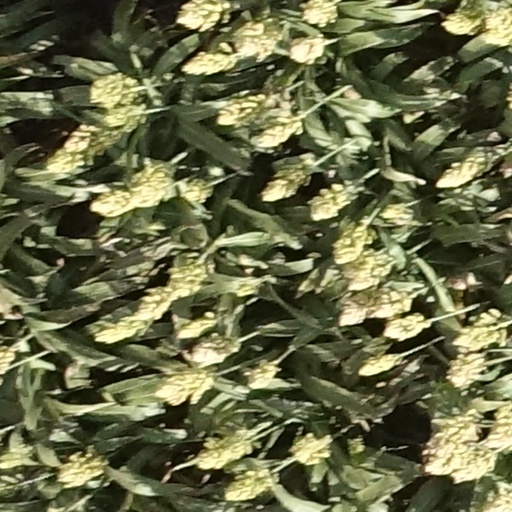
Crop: sorghum